Protosiren

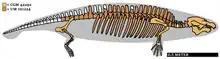
Drawing of skeleton

Protosiren is an extinct early genus of the order Sirenia. "Protosiren" existed throughout the Lutetian to Priabonian stages of the Middle Eocene. Fossils have been found in the far-flung locations like the United States (South Carolina, North Carolina and Florida), Africa (Egypt), Europe (France, Germany and Hungary) and Asia (India and Pakistan).